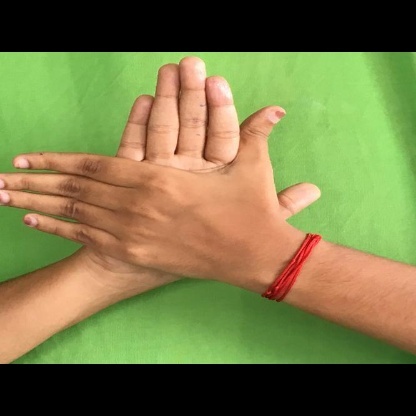
Mudra: Chakra